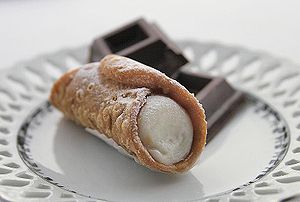
Albanien / Kultur / Køkken
Albanien, officielt Republikken Albanien, er en suveræn stat i Sydøsteuropa. Albanien er omgivet af Montenegro i nordvest, Kosovo i nordøst, Republikken Nordmakedonien i øst og Grækenland i syd og sydøst. Det har en kyst til Adriaterhavet i vest og sydvest. Landet er mindre end 72 kilometer fra Italien over Otrantostrædet, som forbinder Adriaterhavet til det Ioniske Hav.